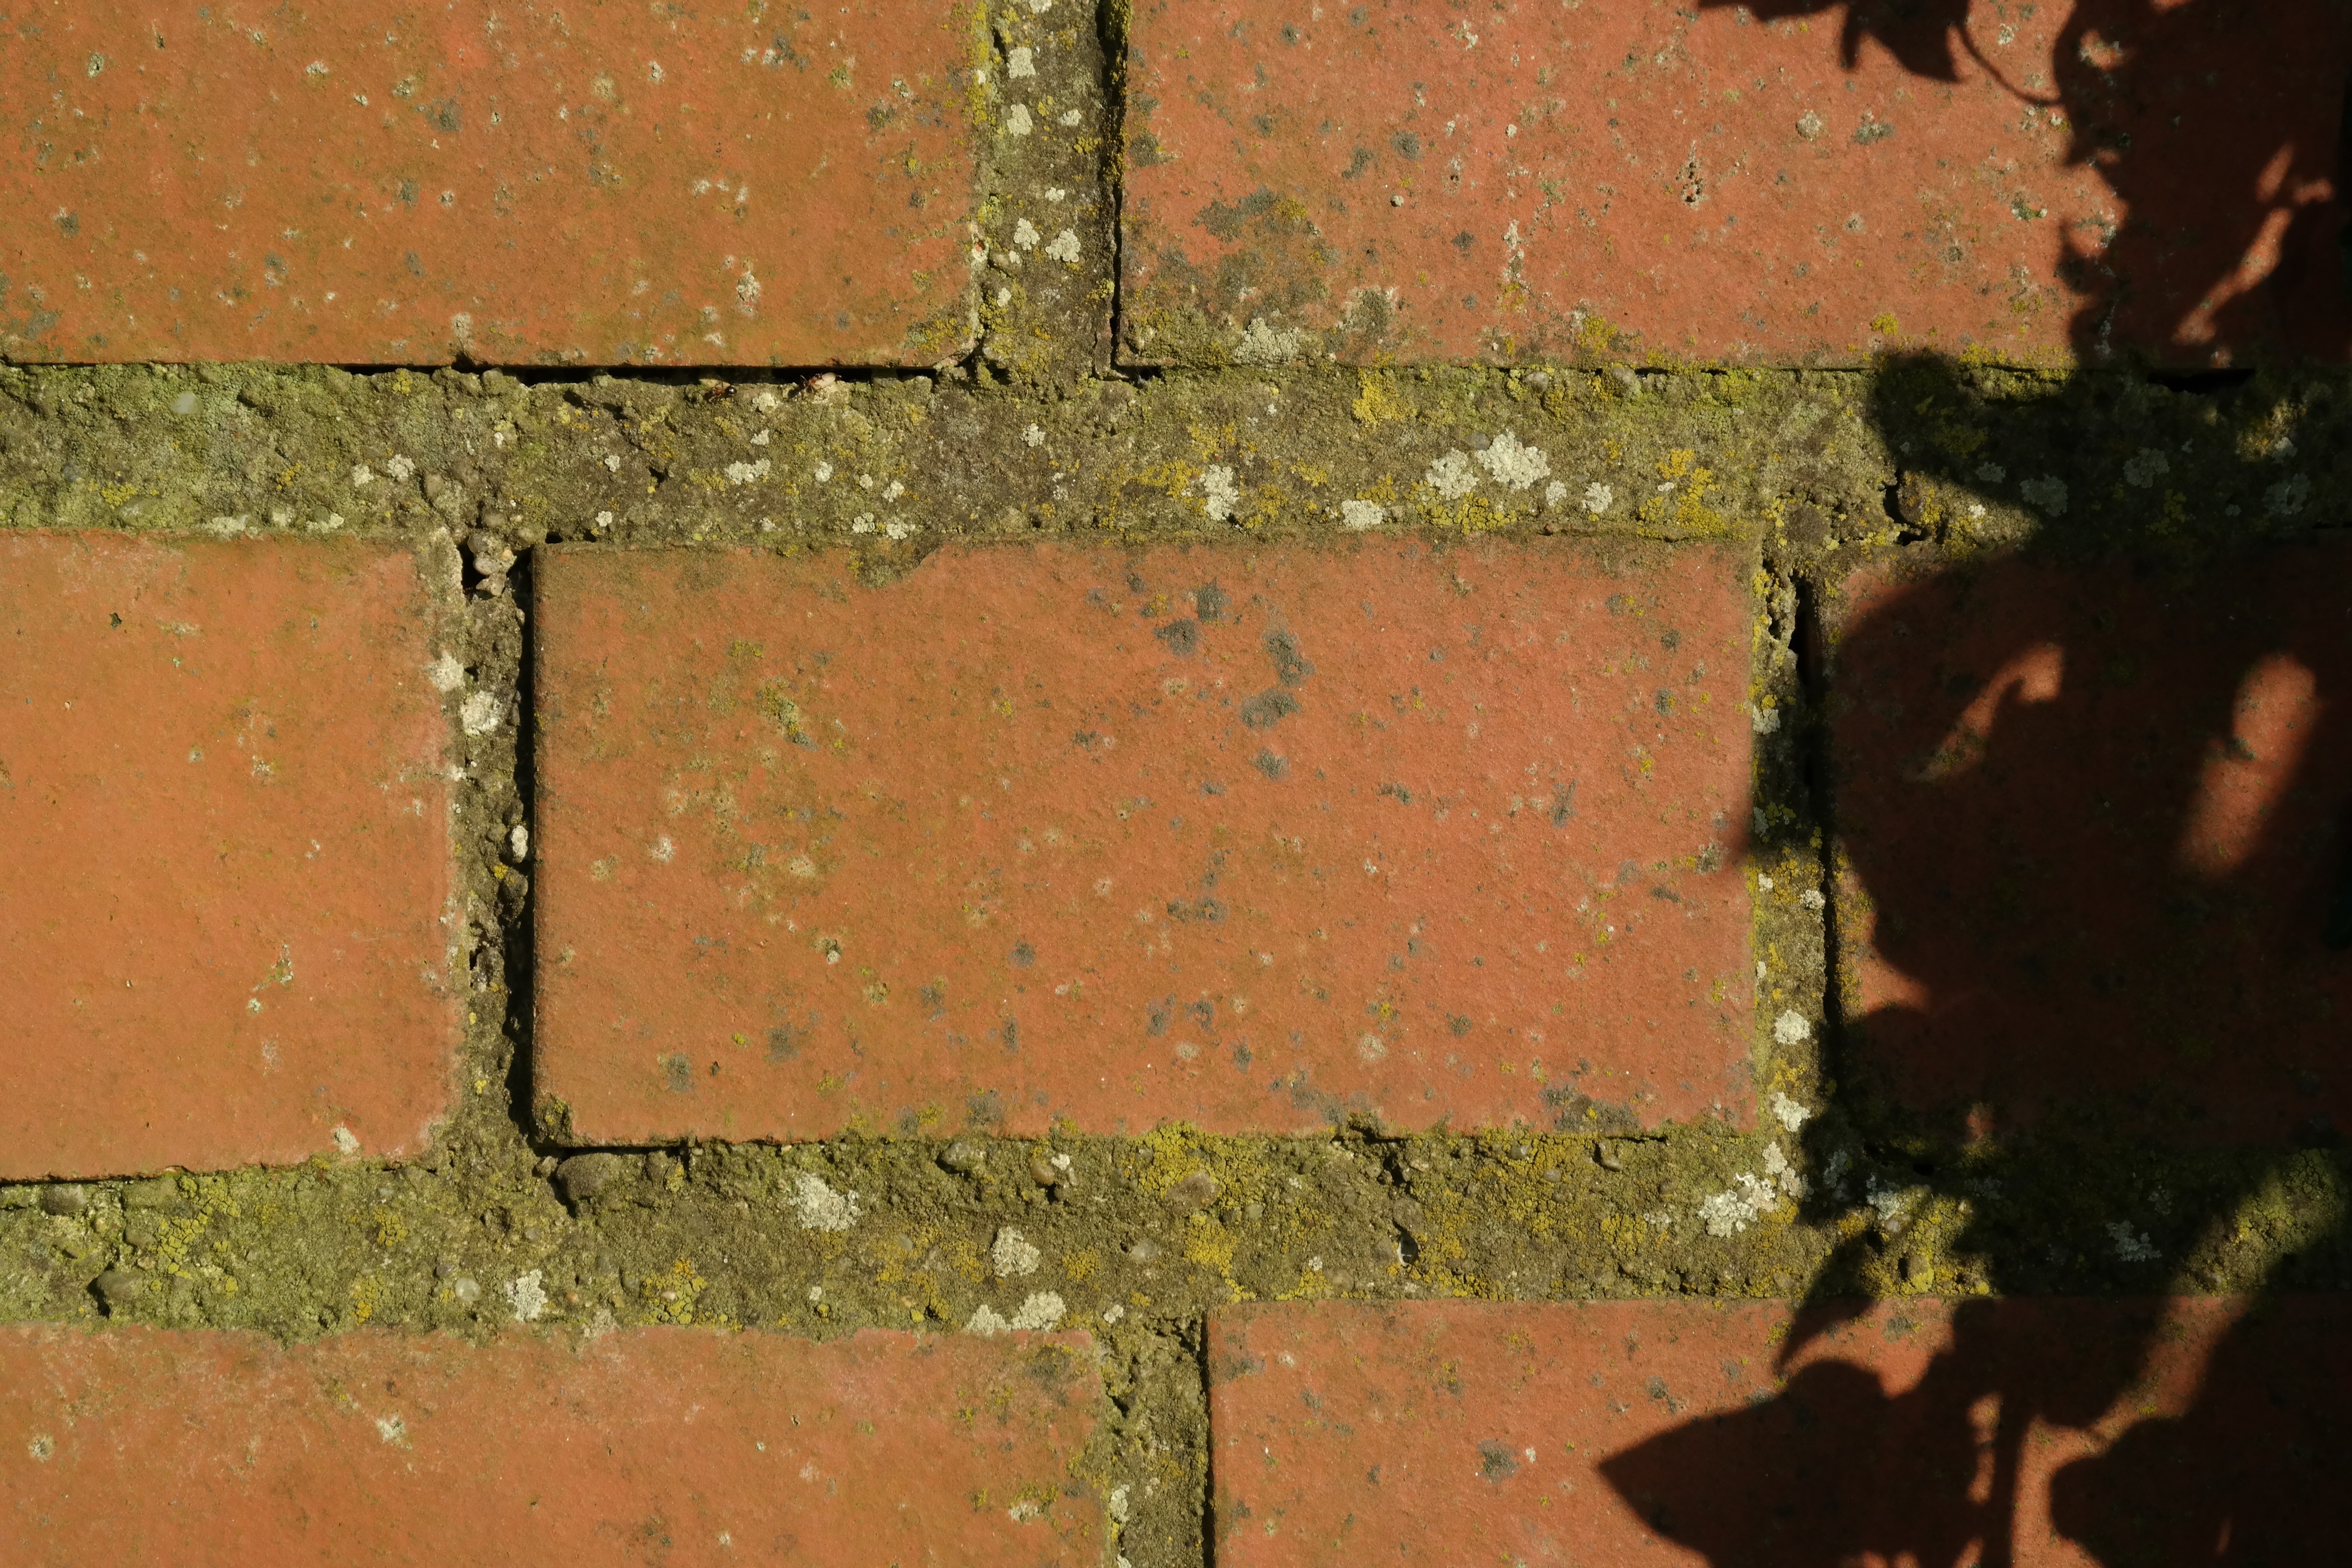
texture, floor, wall, stone, asphalt, green, red, soil, brick, material, brick wall, brickwork, masonry, flooring, road surface